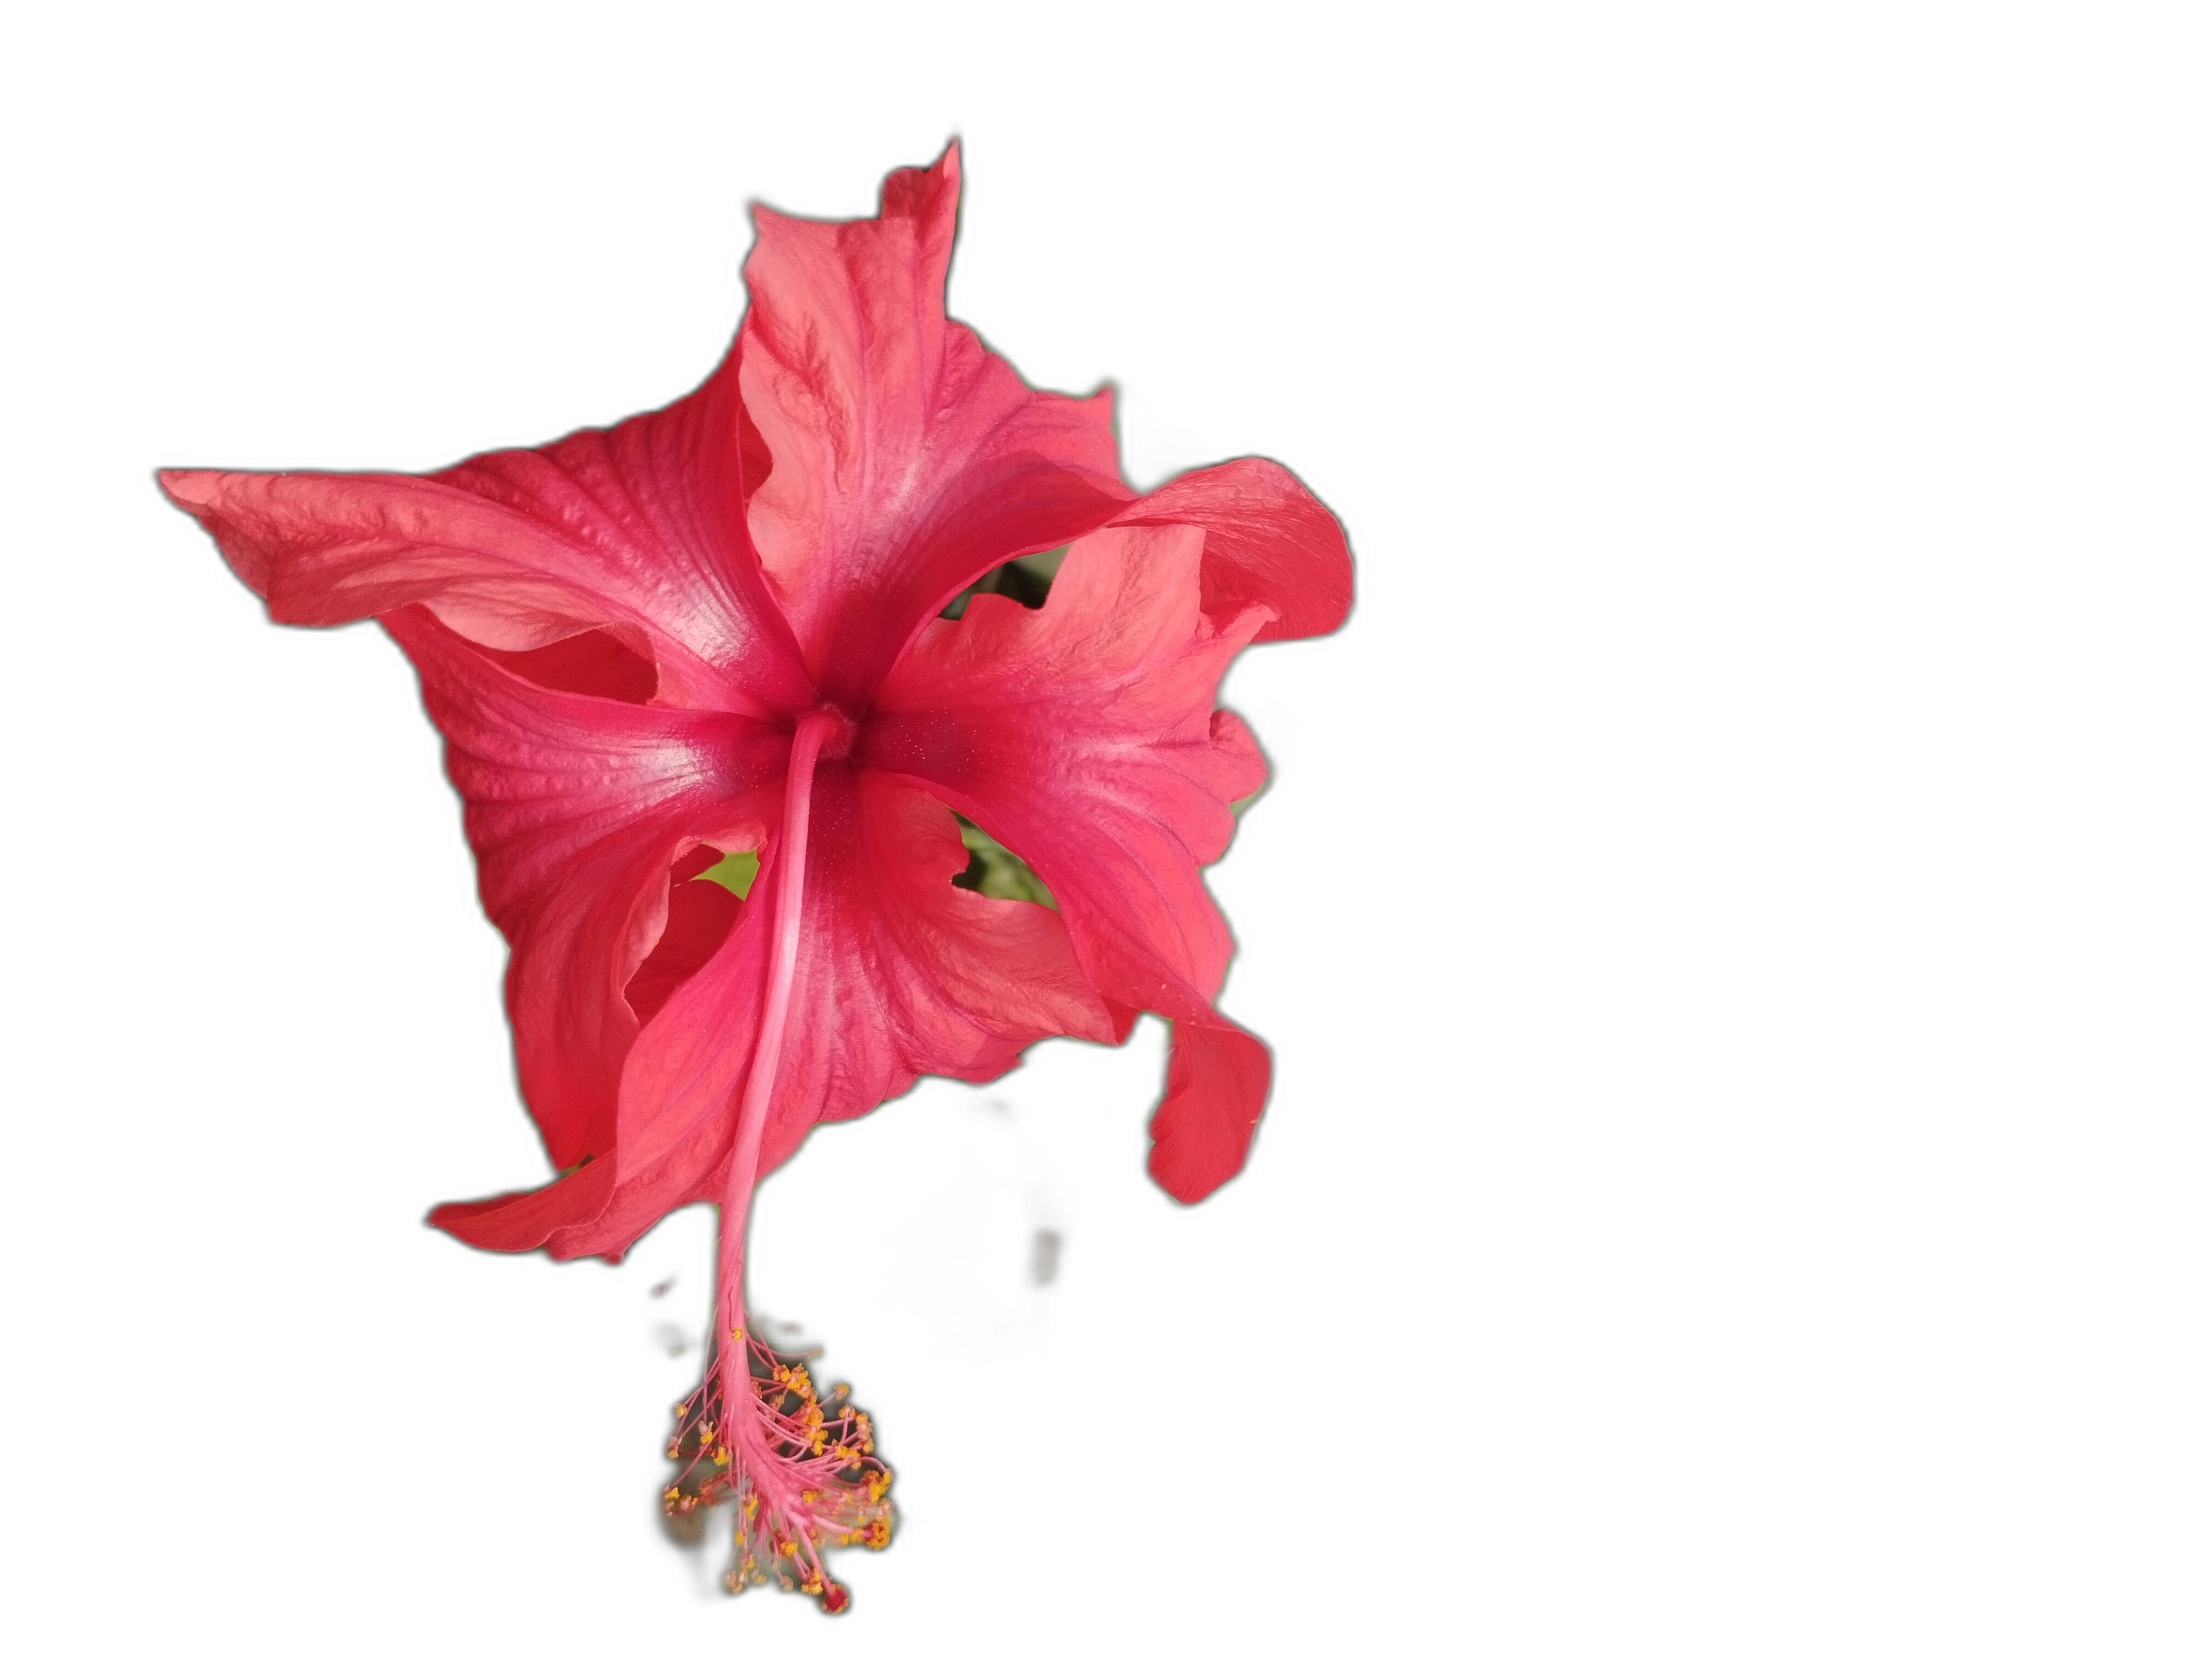
Label: Hibiscus